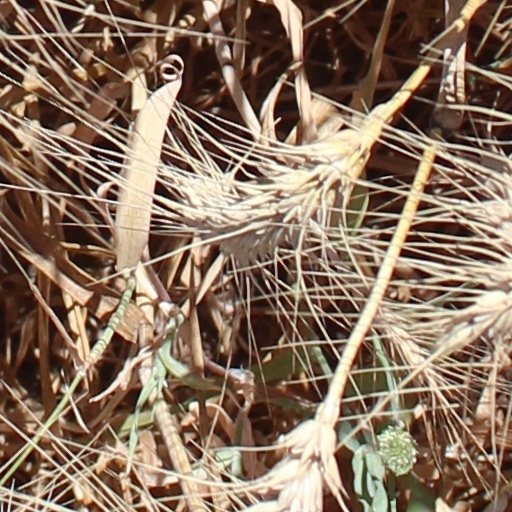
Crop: wheat